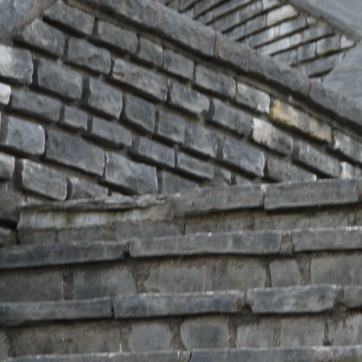
Material: stone